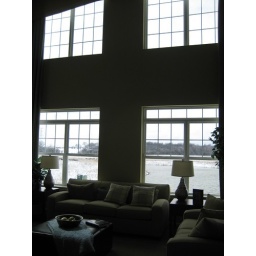
We like this wall of windows in the family room.